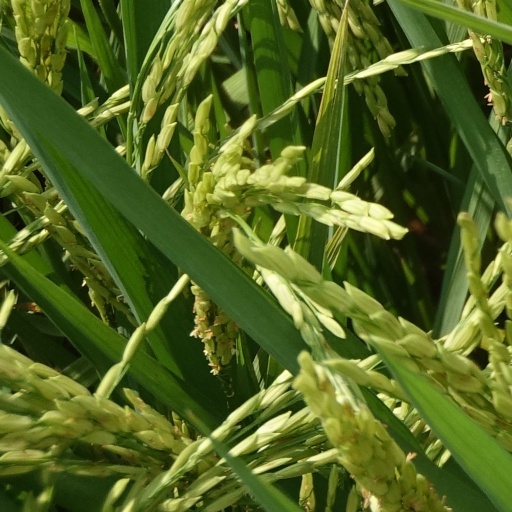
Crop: rice